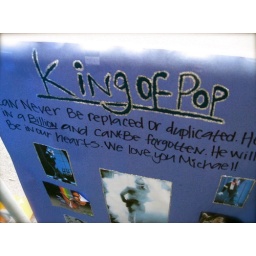
The memorial wall outside Michael Jackson's family home in Encino...